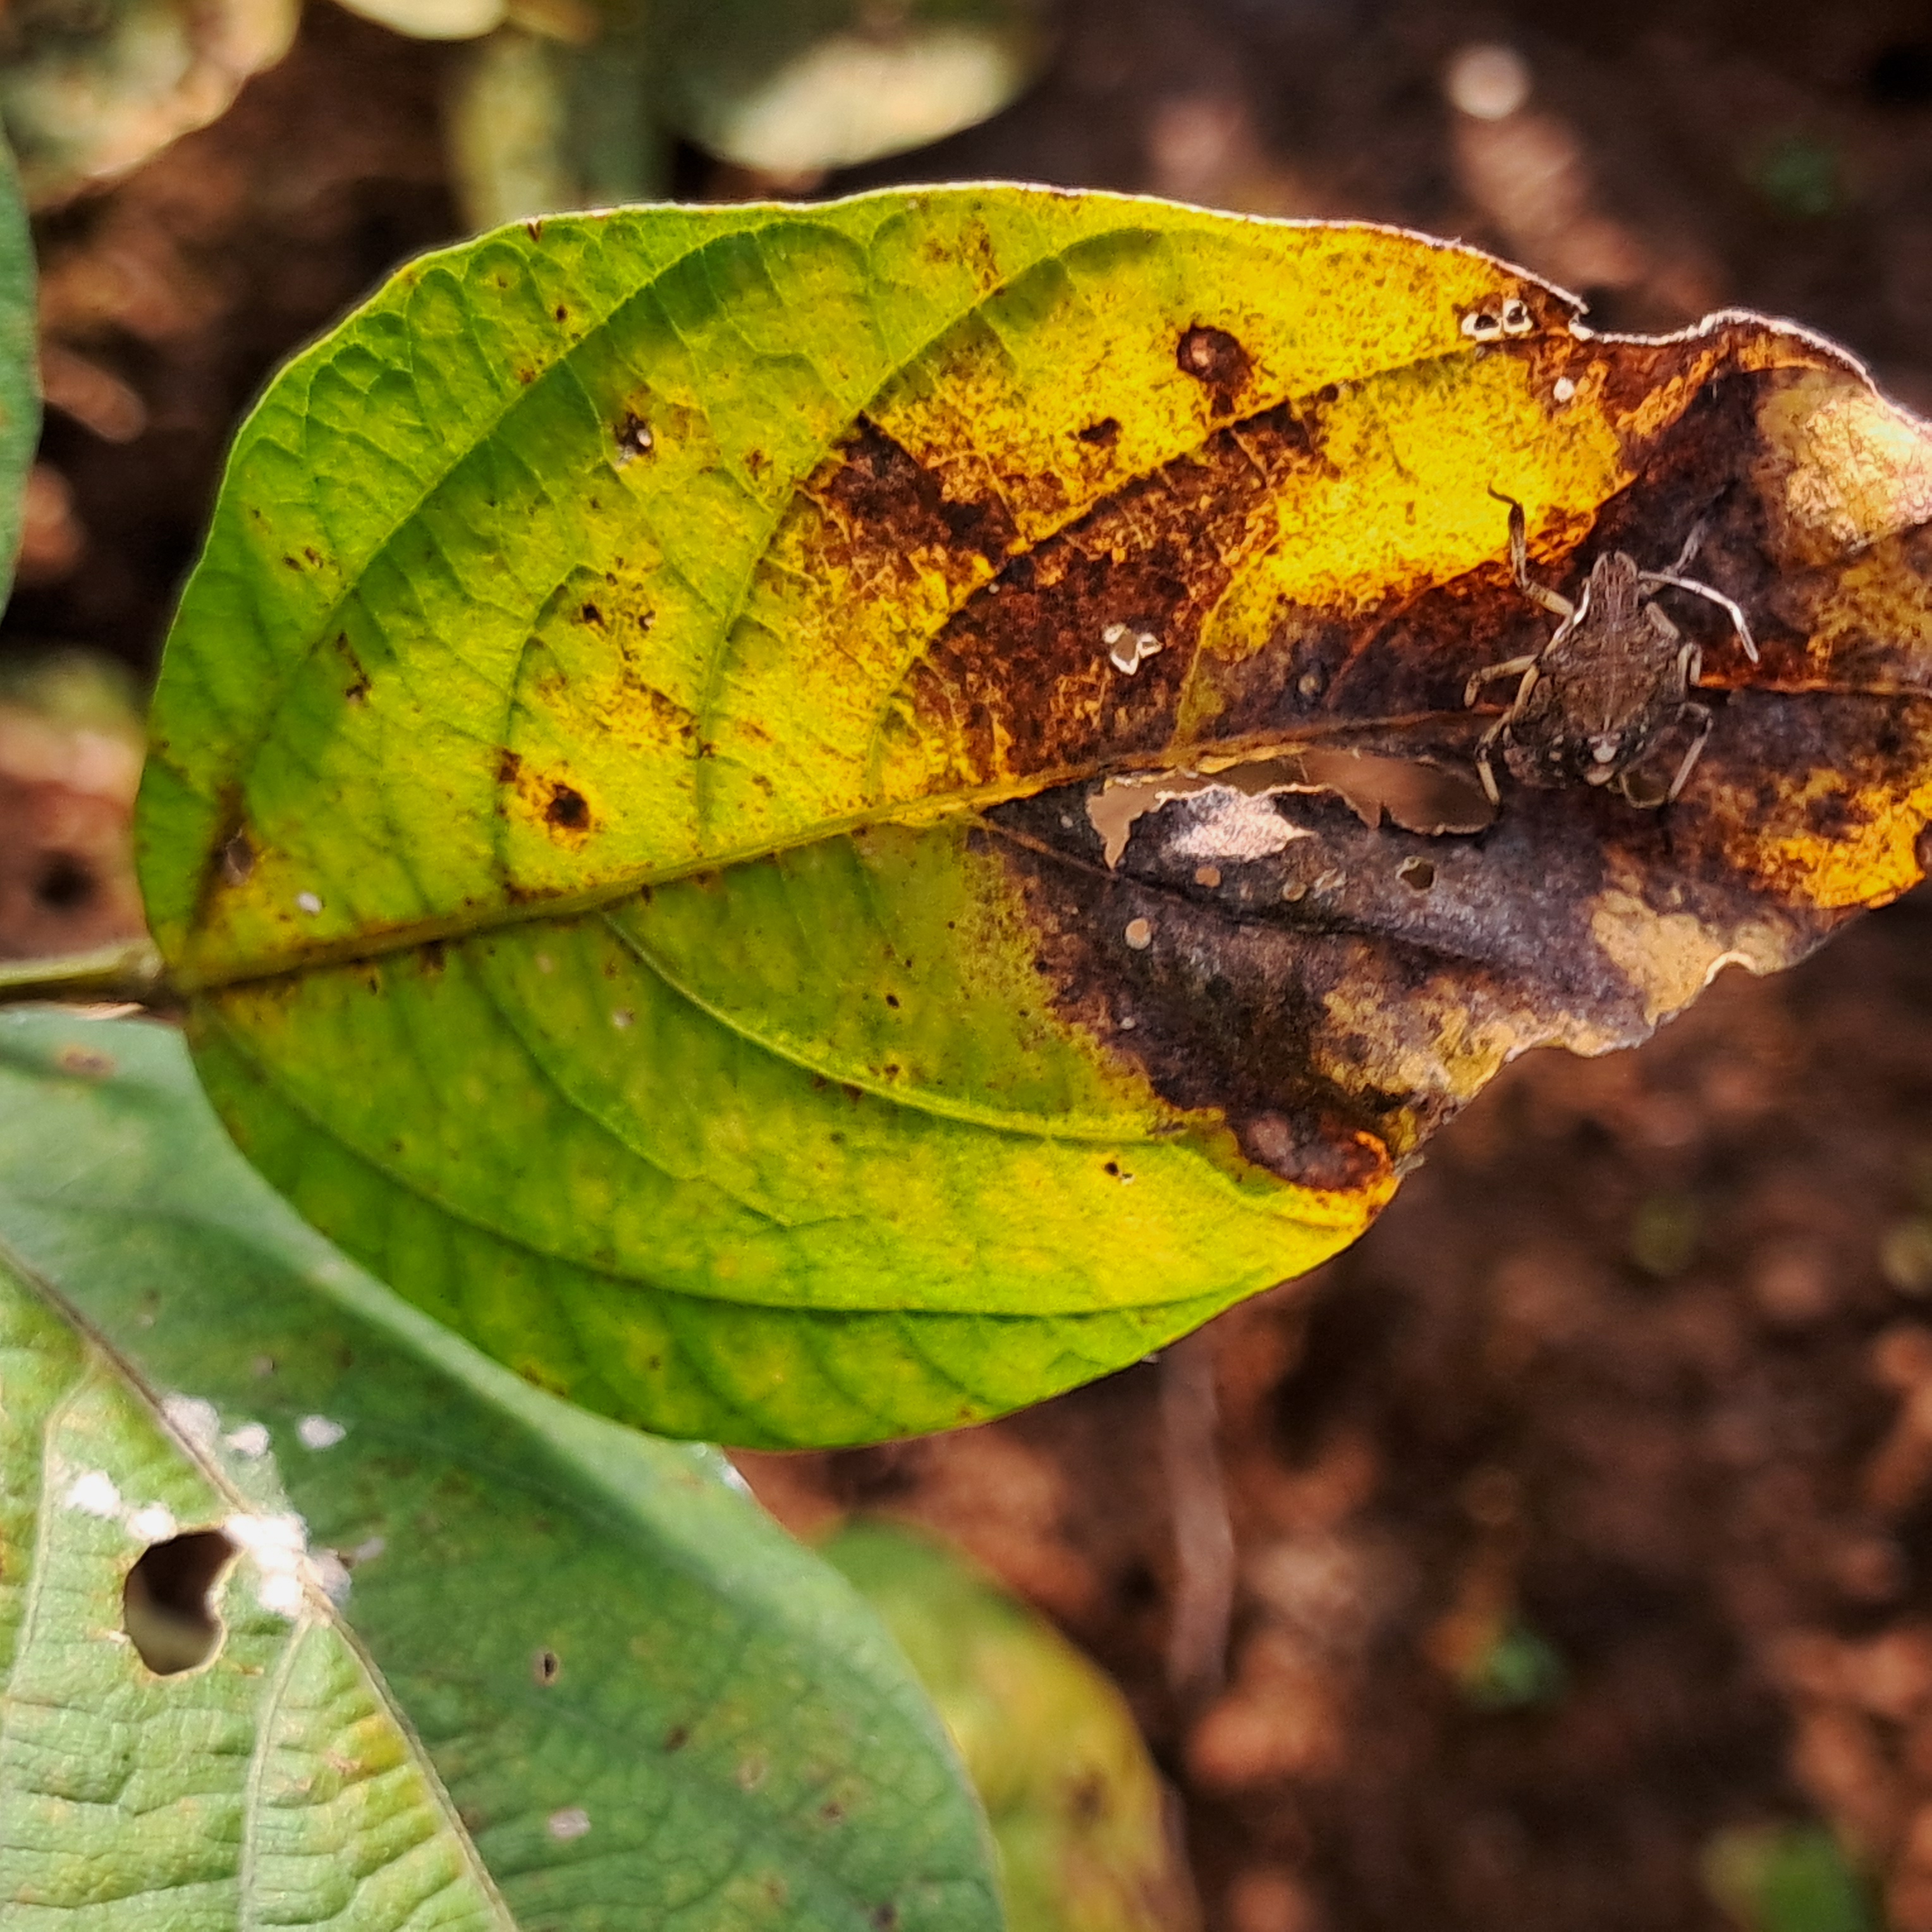
Label: Rust